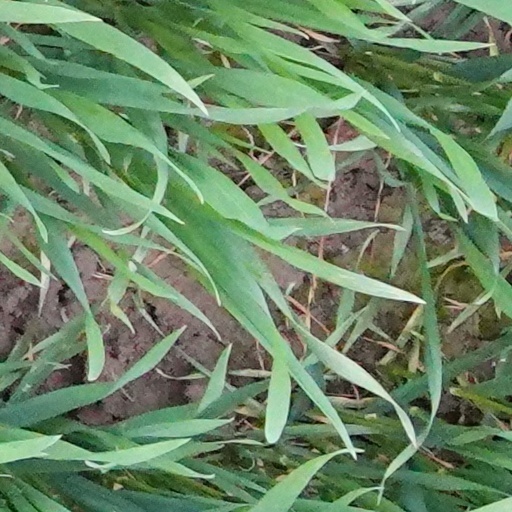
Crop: wheat